Wheelchair sport classification

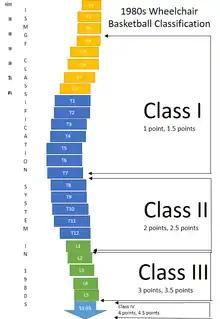
The wheelchair basketball classification system used during the 1980s was mostly functional, but had medical lesion based elements as a guideline. A maximum of 14 points was allowed on the floor at any time.

Big changes to classification that differed from the system created in the 1950s really began to take place in the 1980s with a move away from medical classification to functional classification. ISMWSF was one of the organizations driving this change on the wheelchair sport side. In 1982, wheelchair basketball finally made the move to a functional classification system internationally. While the traditional medical system of where a spinal cord injury was located could be part of classification, it was only one advisory component. A maximum of 14 points was allowed on the floor at any time. Medical exams were removed except with player consent. Classification took place on the court, with classifiers observing players in action. All players were advised of this new system when it was implemented to minimize confusion. A special wheelchair basketball classification subcommittee was also set up inside ISMGF to manage wheelchair basketball classification. Wheelchair fencing's classification system was another one making the move to a functional system, with the IWF Classification system being implemented for the 1988 Summer Paralympics in Seoul. It had first been used at the European Championships in Glasgow 1987, and was small changes were made to this system before its use at the 1988 Games. Para-equestrian was also starting this process, having a combined class for spinal cord injuries and Les Autres at the 1984 Summer Paralympics, with the competition being held in Texas. There were 16 total competitors, with three having spinal cord injuries, two having multiple scelorsis, two with other neurological impairments, and nine others.